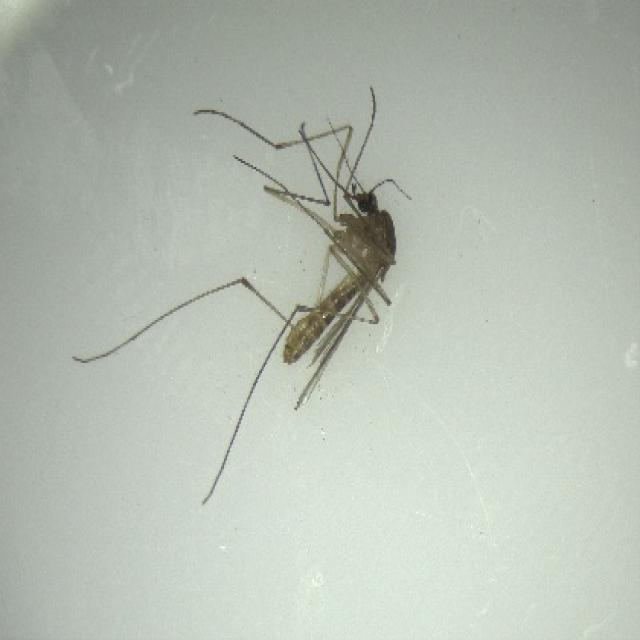
Species: culex_pipiens